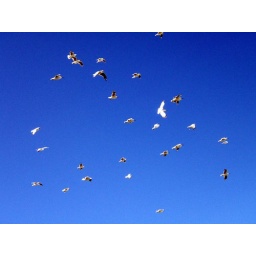
birds over sky